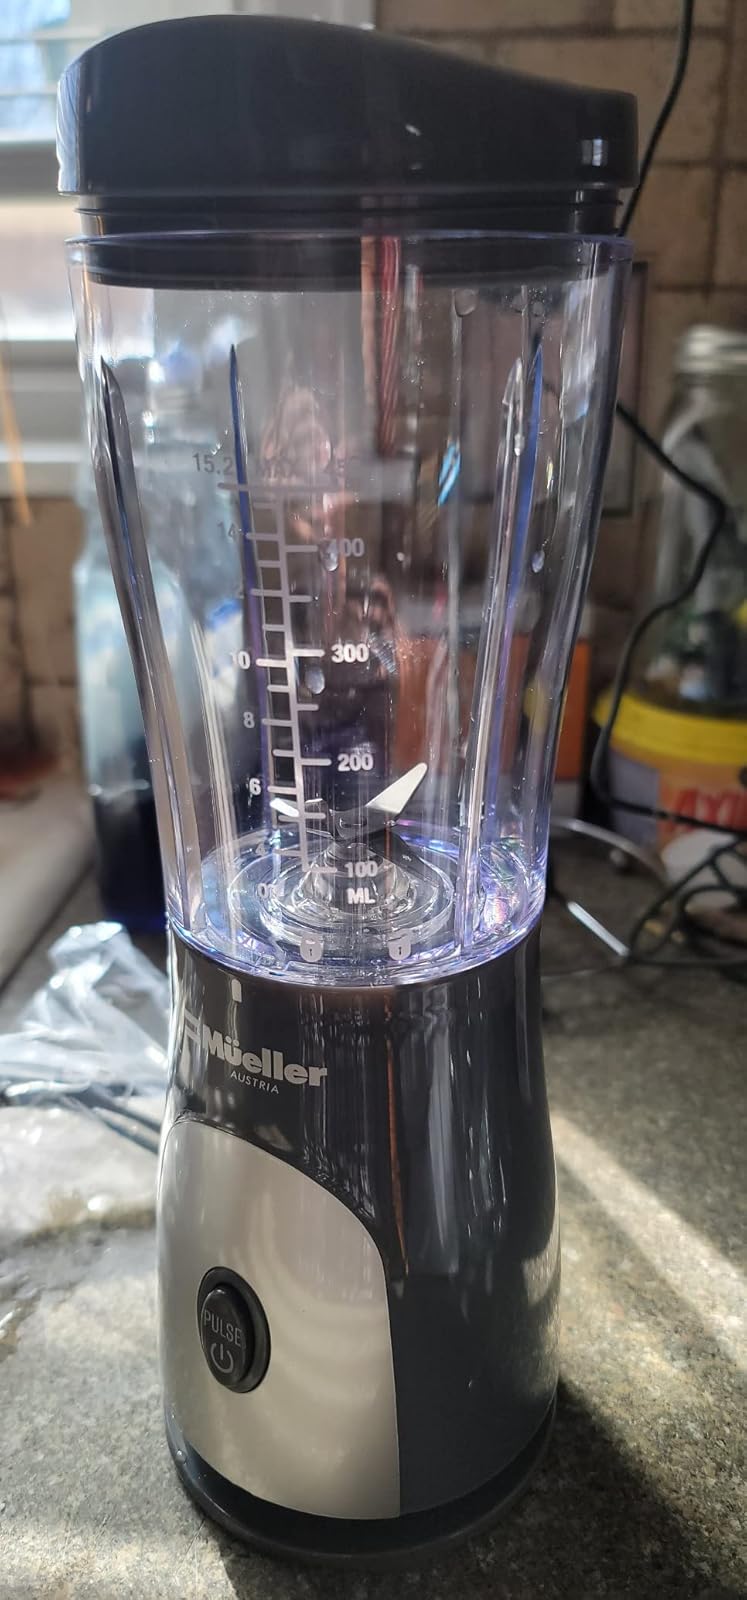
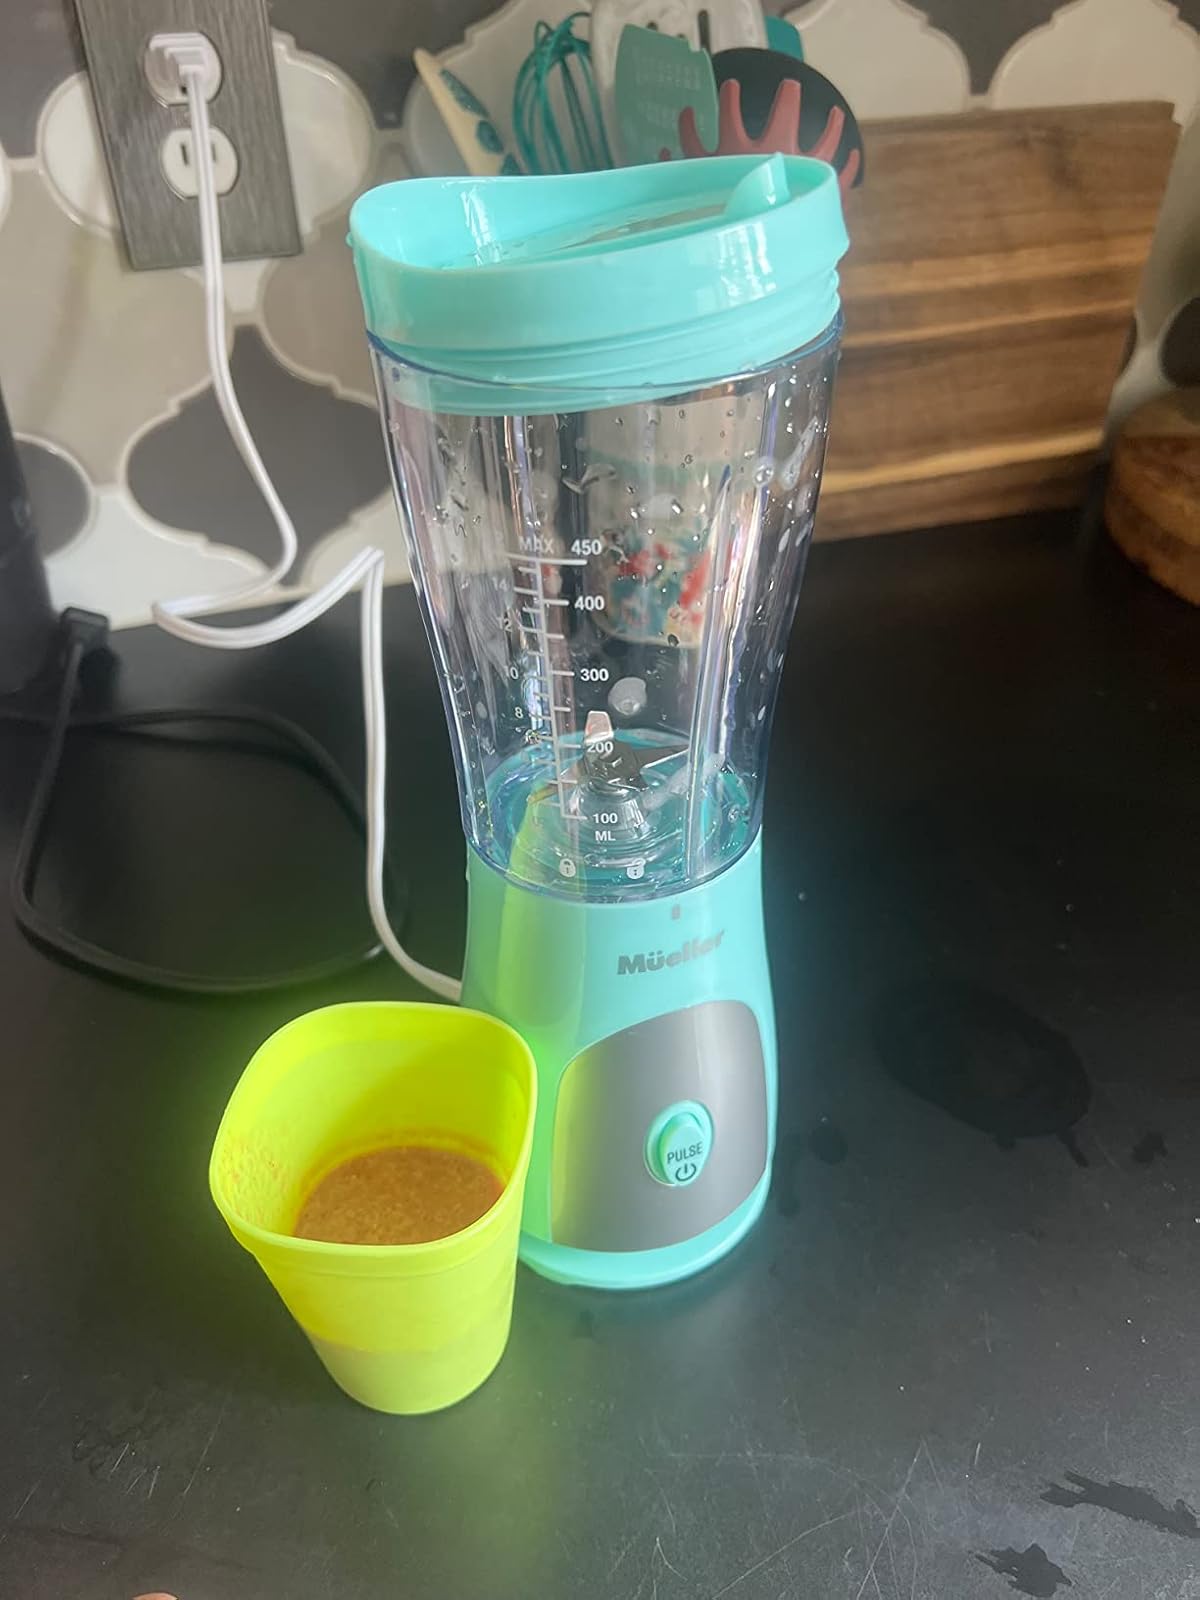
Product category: items_blender
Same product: no